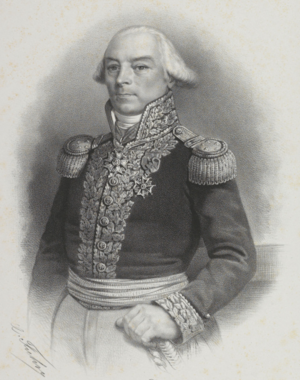
François-Joseph est un prénom masculin.
François Joseph, baron Bouvet de Précourt, né le 23 avril 1753 à Lorient, mort le 20 juillet 1832 à Brest, est un officier de marine français des XVIIIᵉ et XIXᵉ siècles, vice-amiral et préfet maritime.